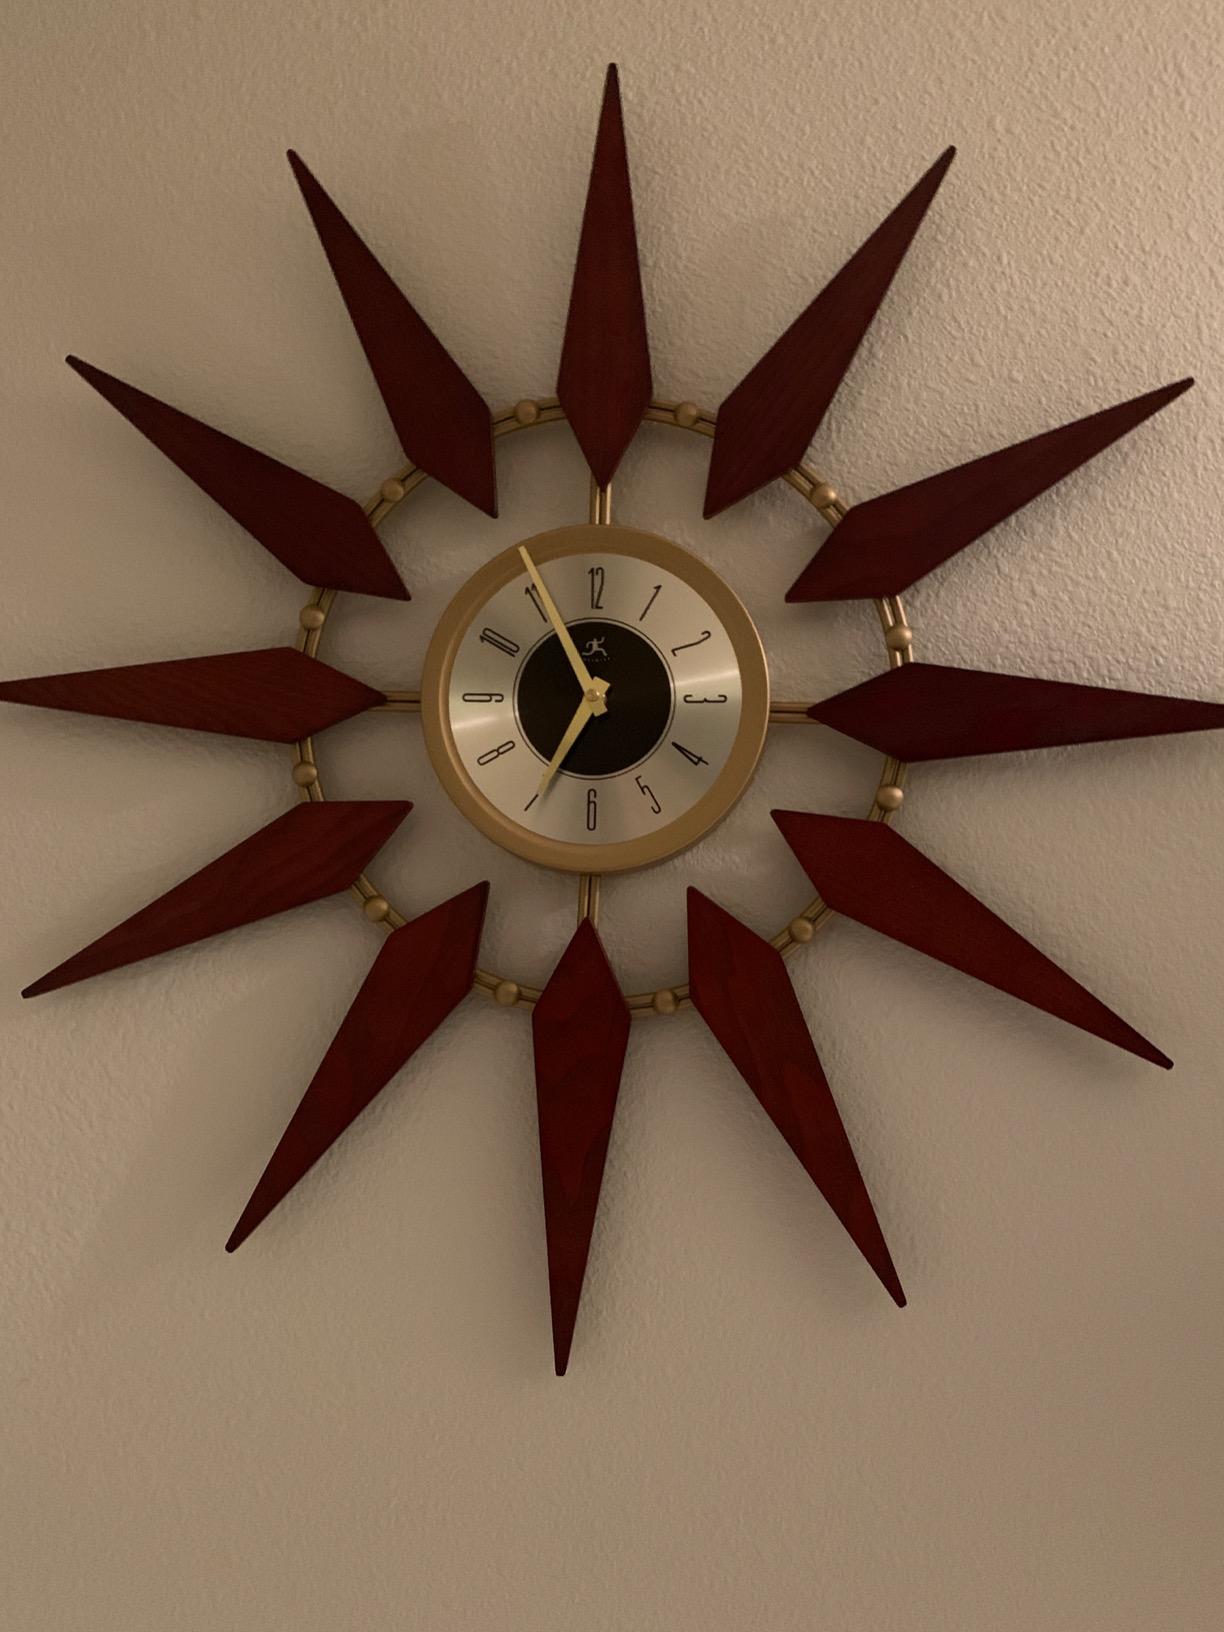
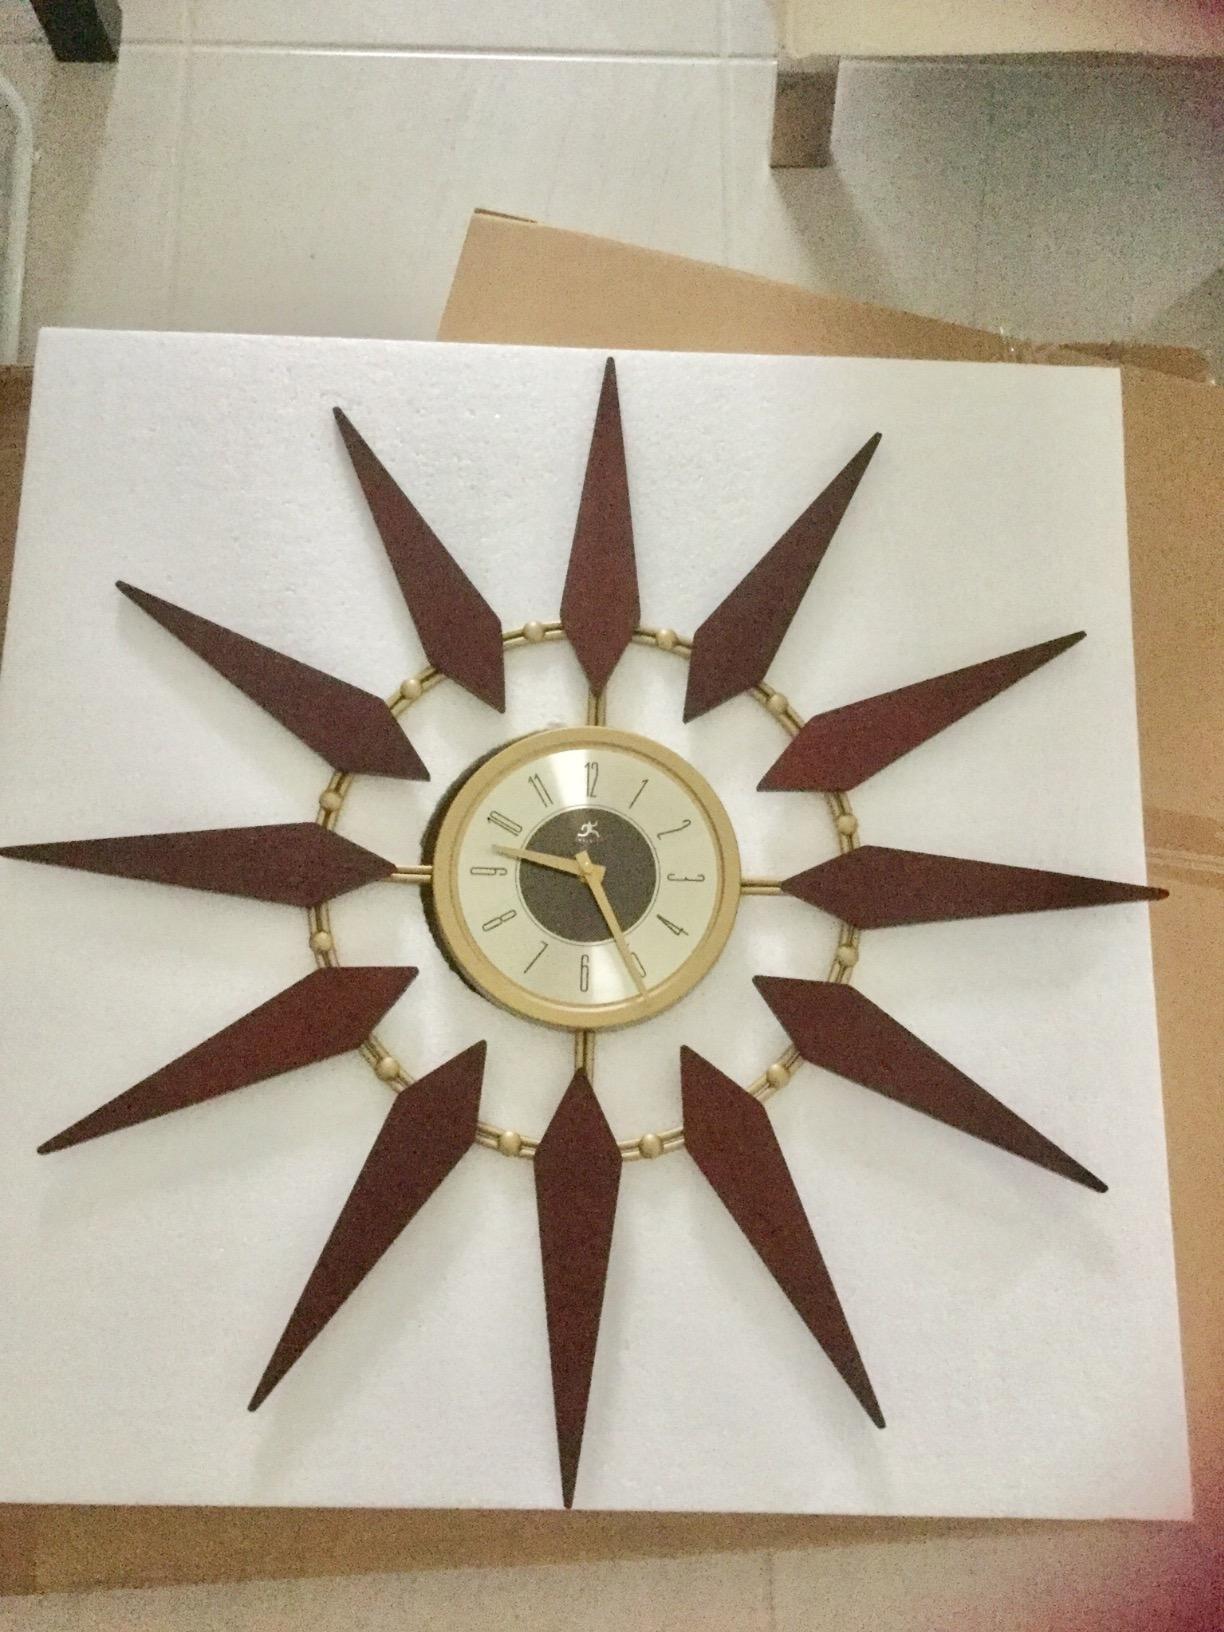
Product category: clock
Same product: yes